The Day of the Funeral - Scene from Morocco

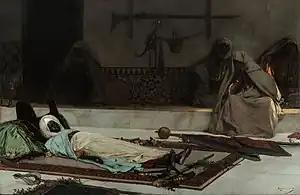
"The Day of the Funeral - Scene from Morocco" (1889) by Benjamin-Constant

The Day of the Funeral - Scene from Morocco or "The Funeral of the Emir" (French: "Le jour des funérailles - Scène du Maroc", also known as "Les funérailles de l'Emir") is an oil on canvas painting by Jean-Joseph Benjamin-Constant, from 1889. It was created more than twenty years after the painter's stay in Fez. It is held in the Petit Palais, in Paris.